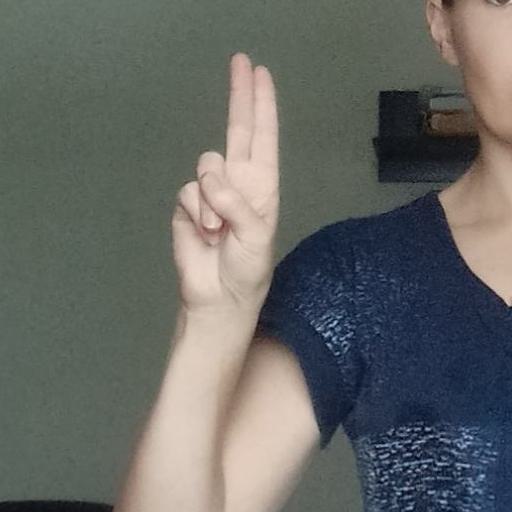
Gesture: two_up